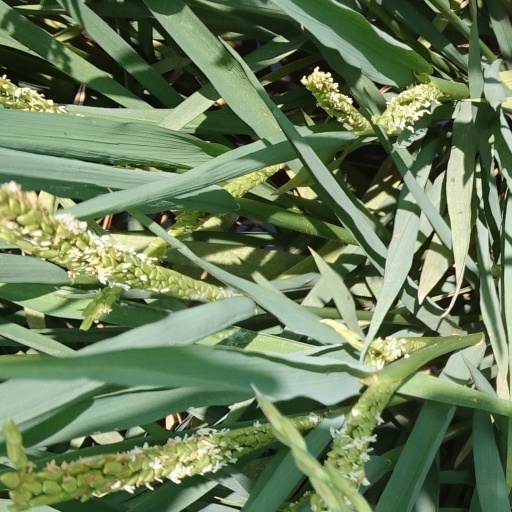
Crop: rice